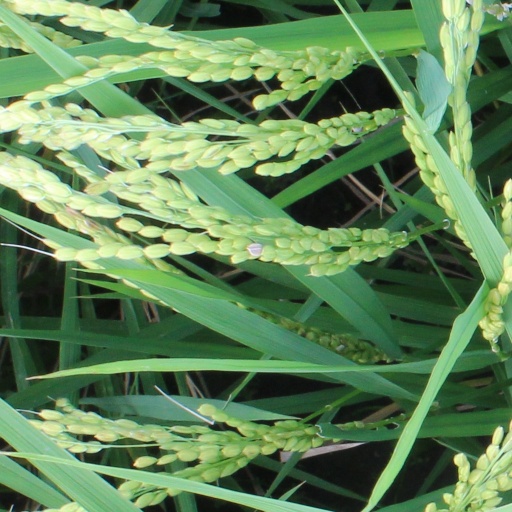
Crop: rice